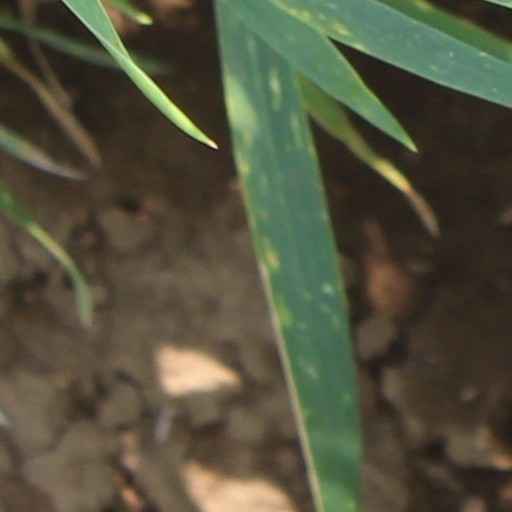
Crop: wheat